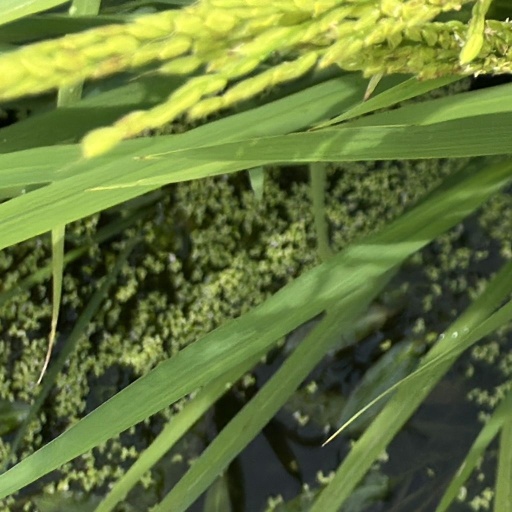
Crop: rice